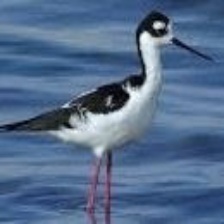
Species: BLACK NECKED STILT
Scientific name: HIMANTOPUS MEXICANUS